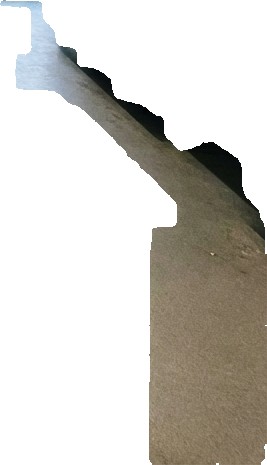
Surface category: floors